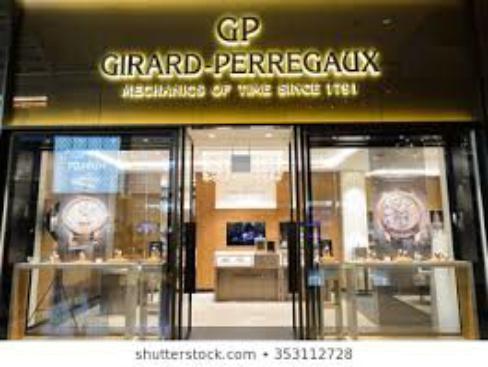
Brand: girard-perregaux
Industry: Electronic